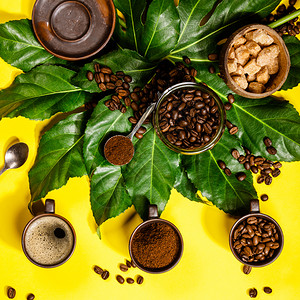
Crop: unknown
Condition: coffee